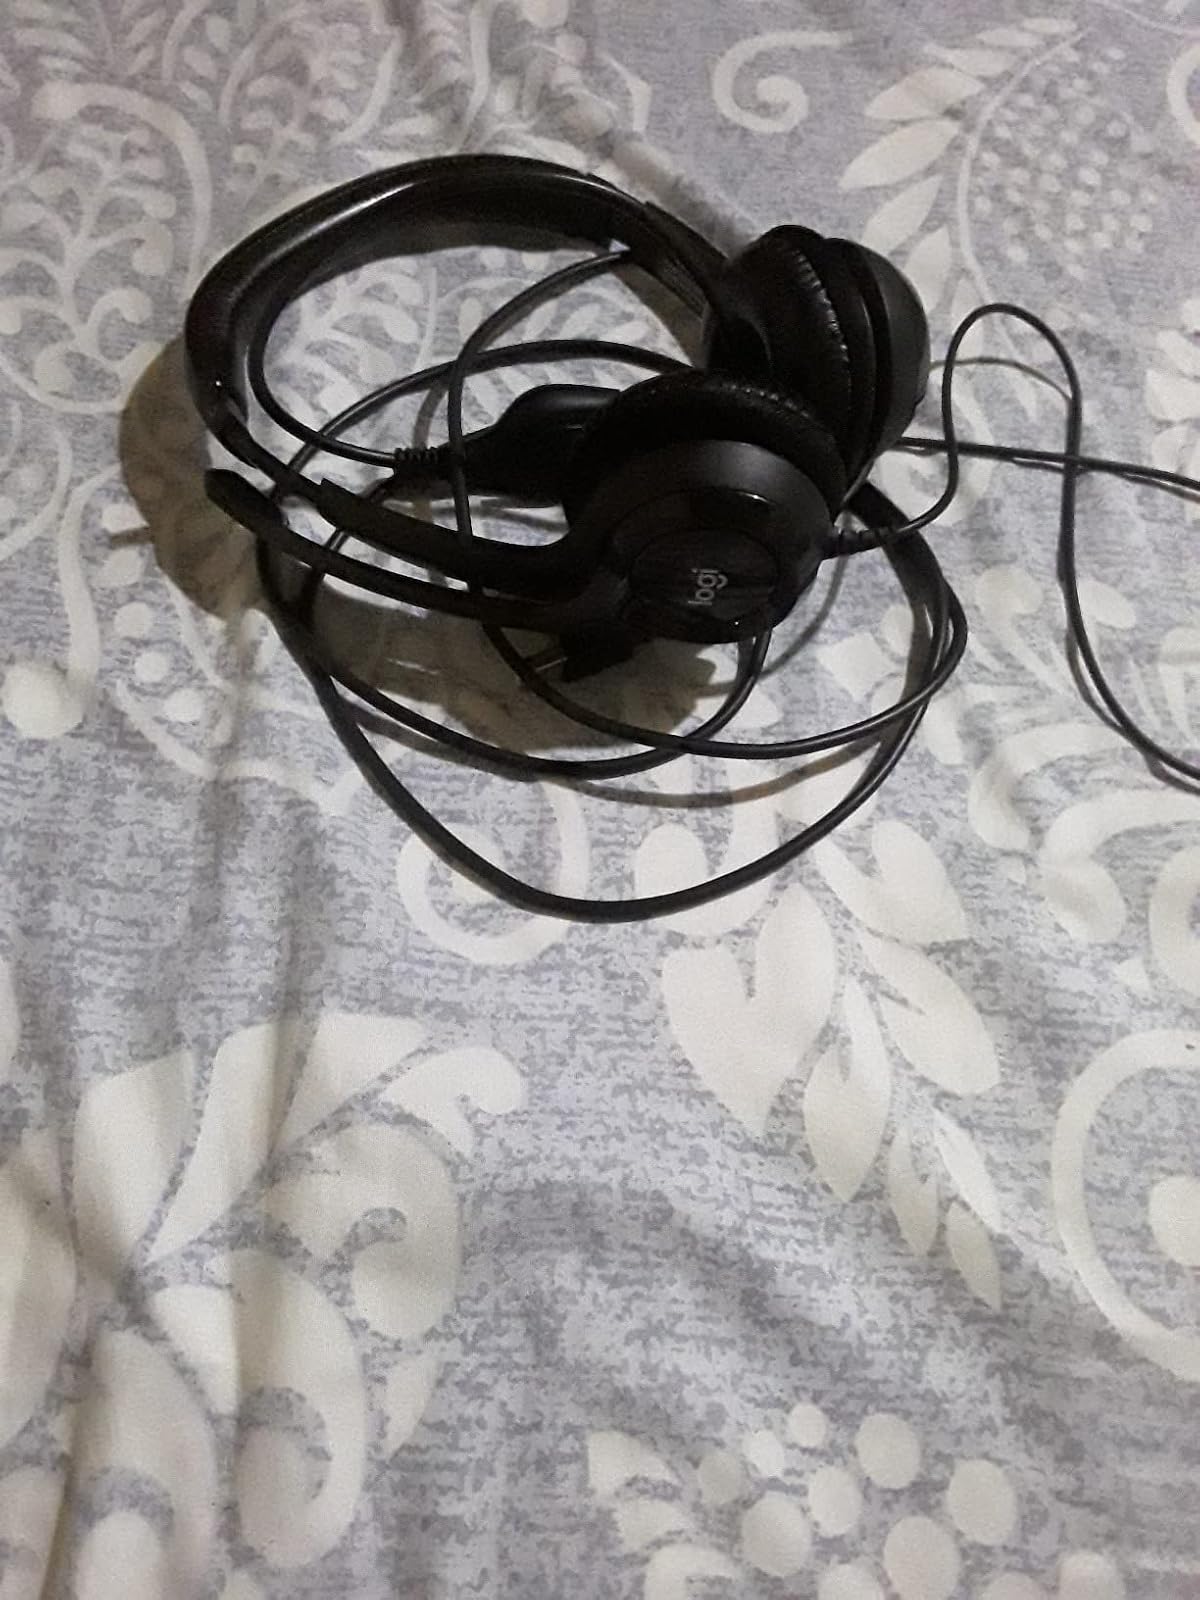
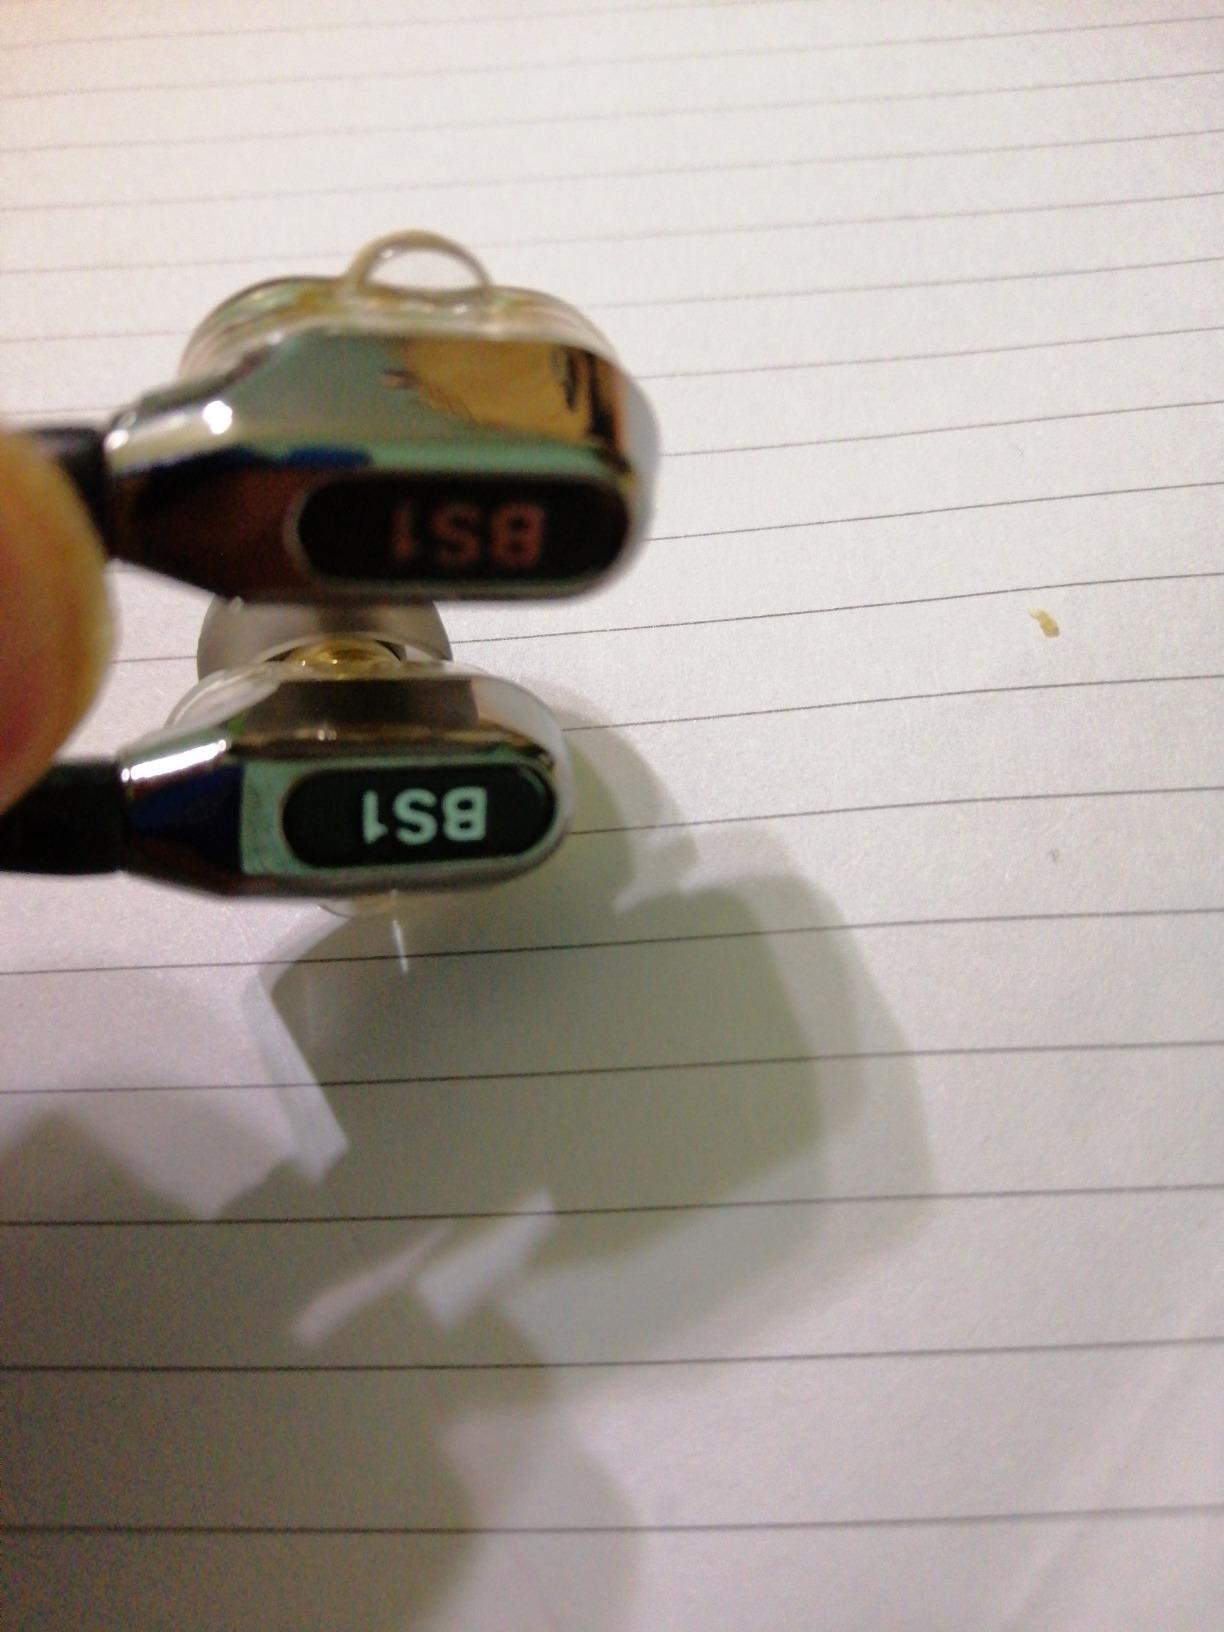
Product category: headphones
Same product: no